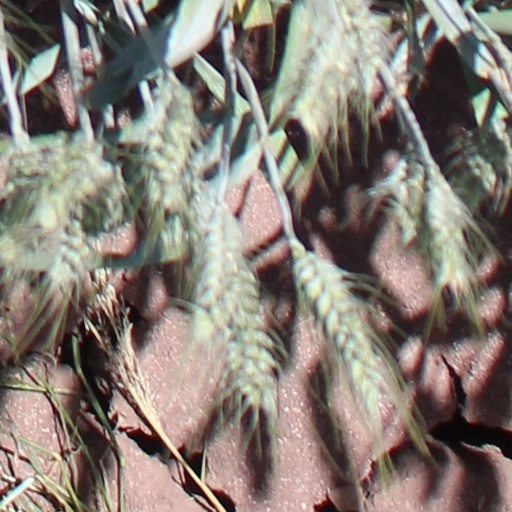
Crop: wheat